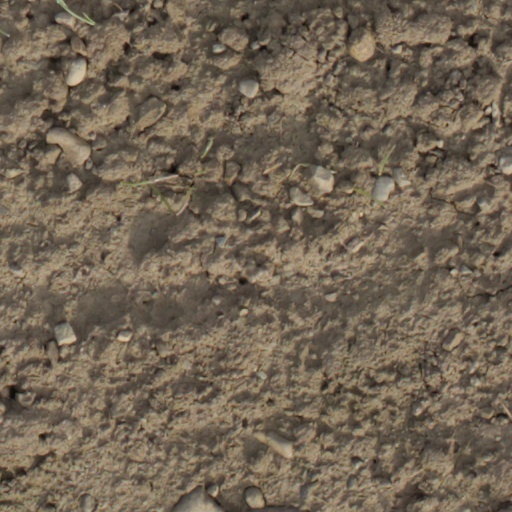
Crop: wheat